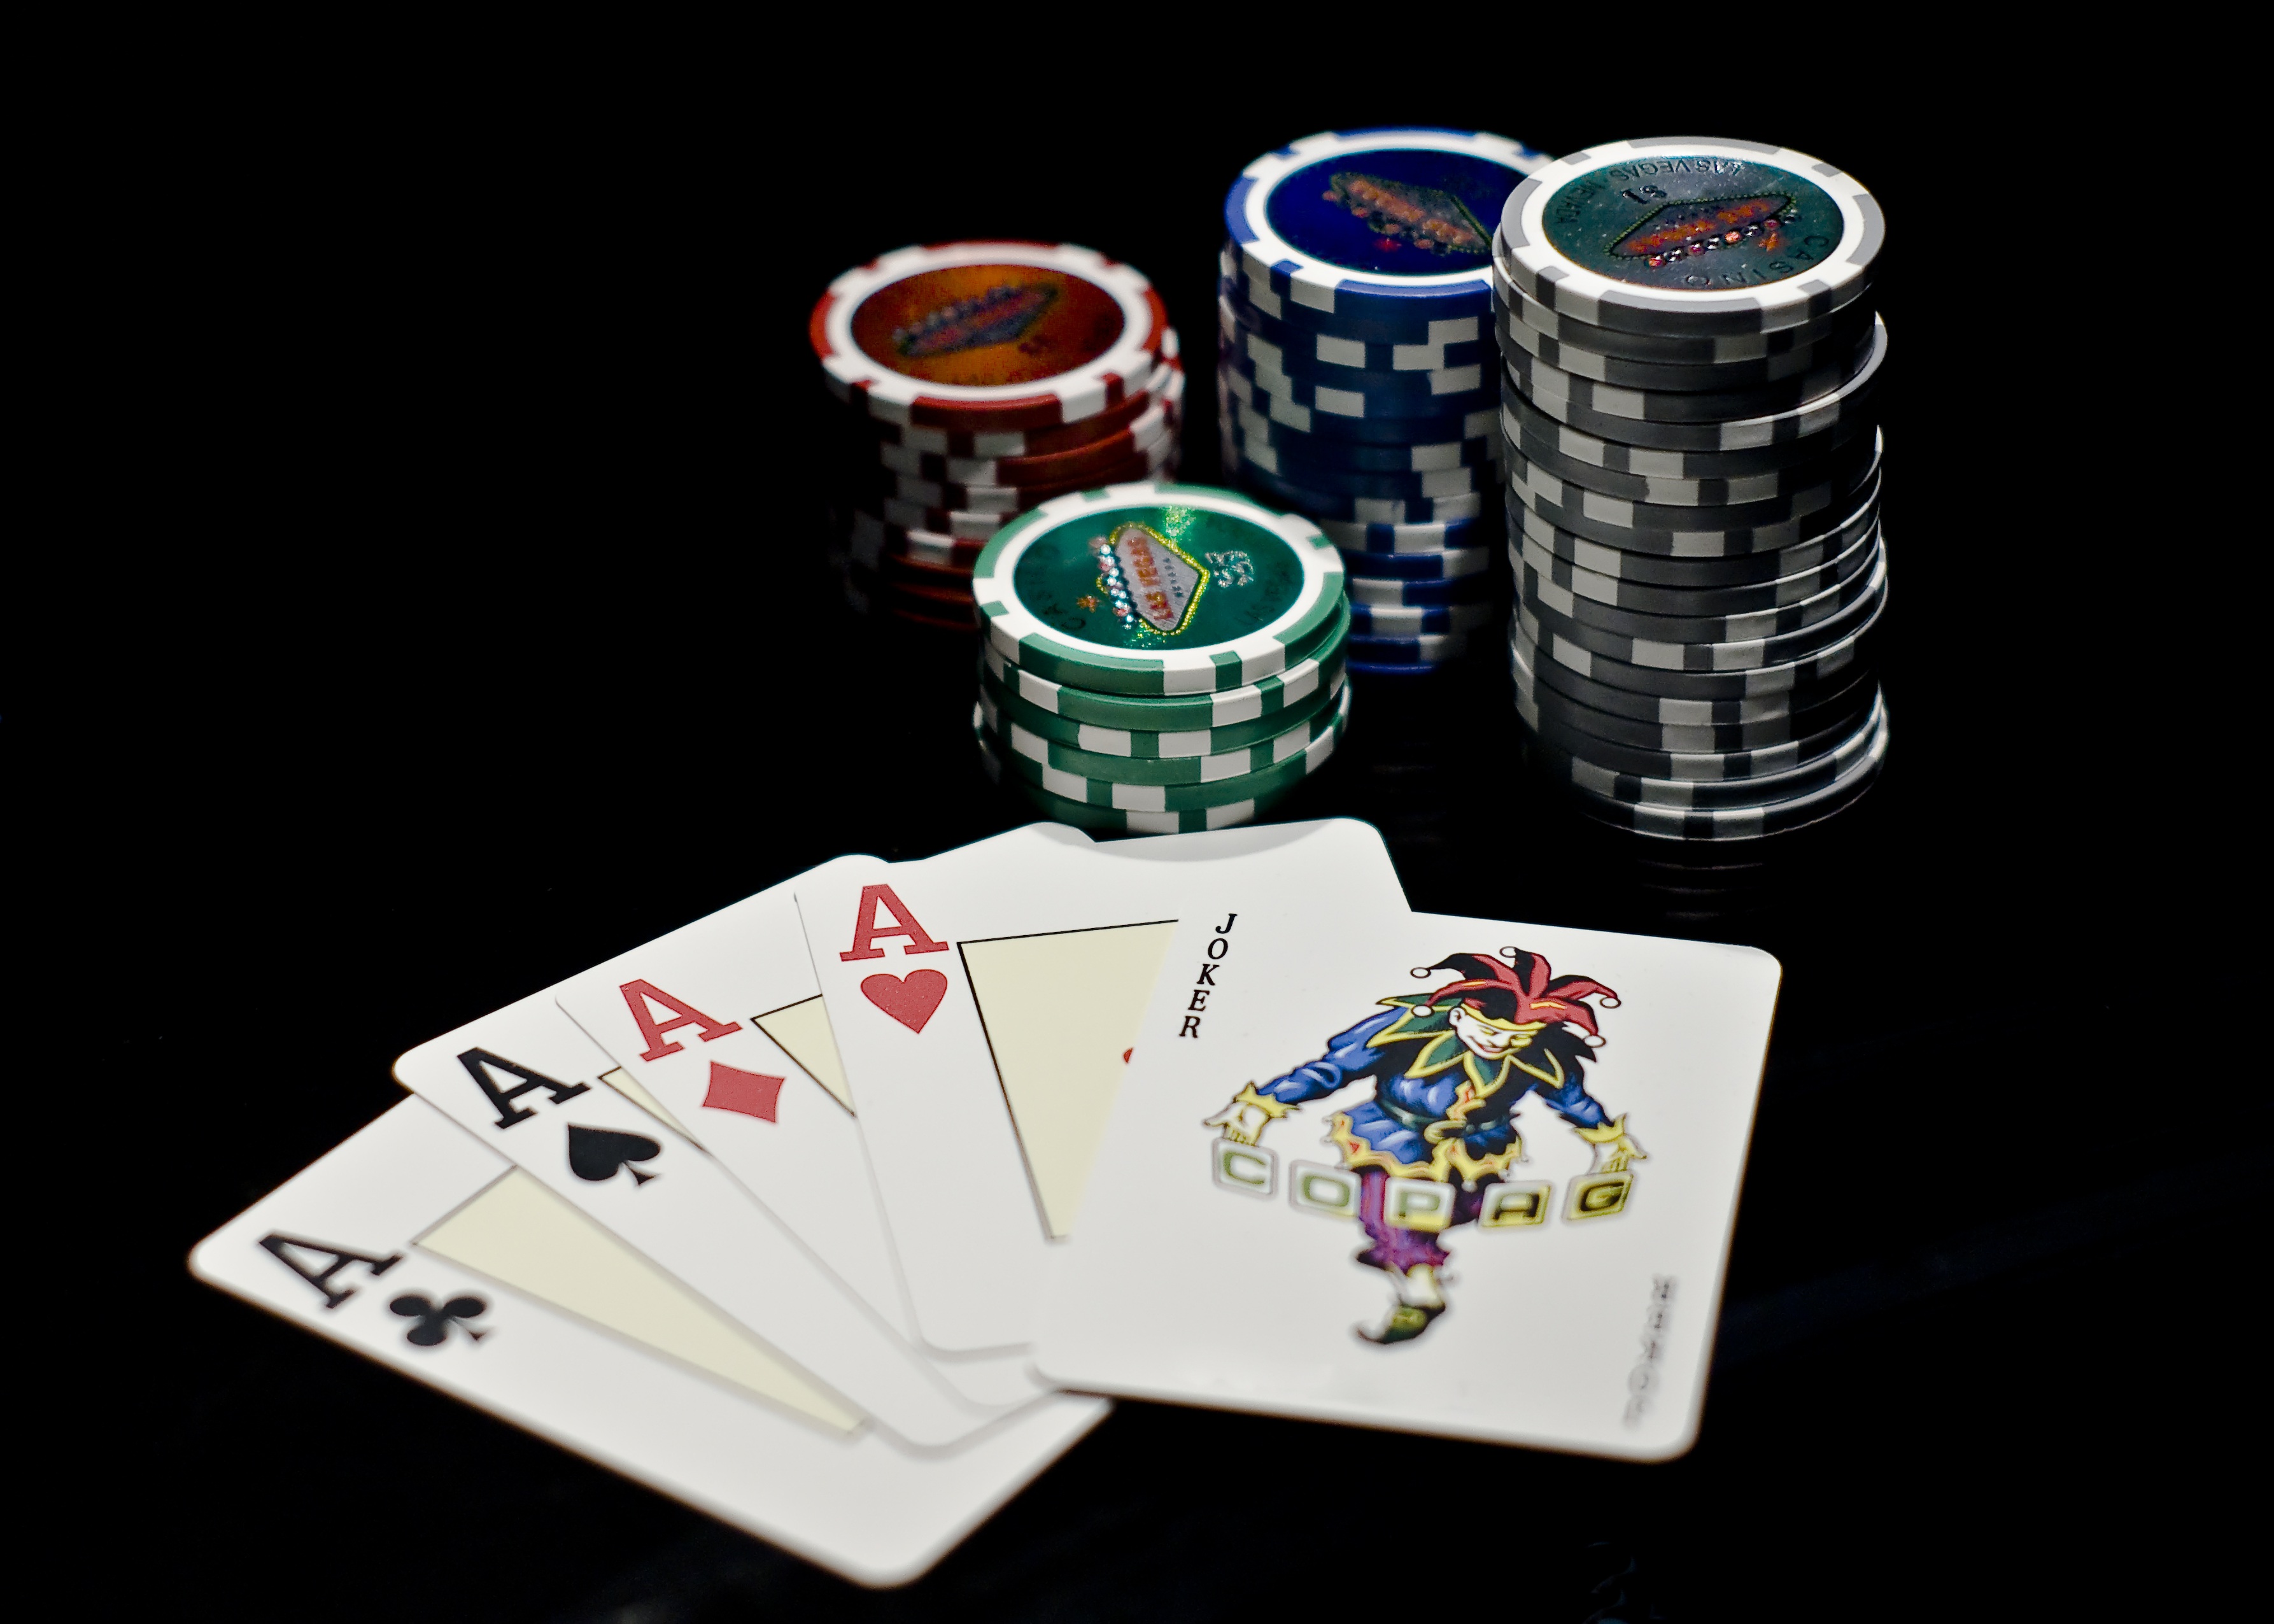
deck, recreation, brand, illustration, records, letters, casino, gambling, games, poker, card game